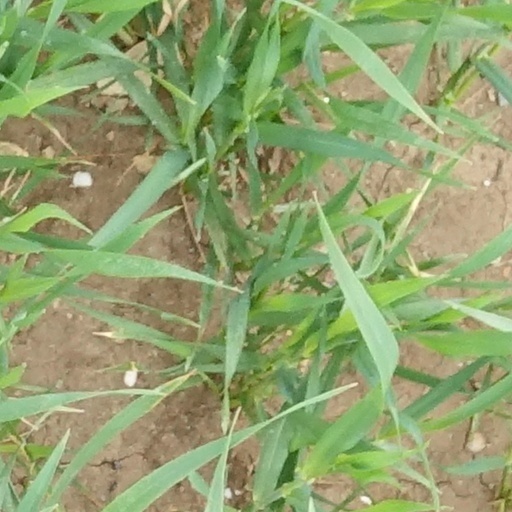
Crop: wheat